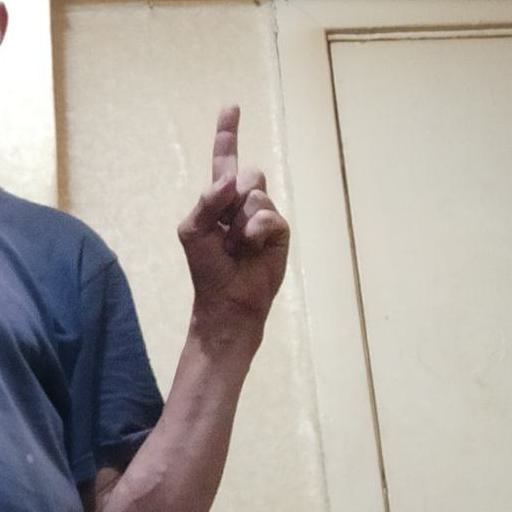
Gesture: one